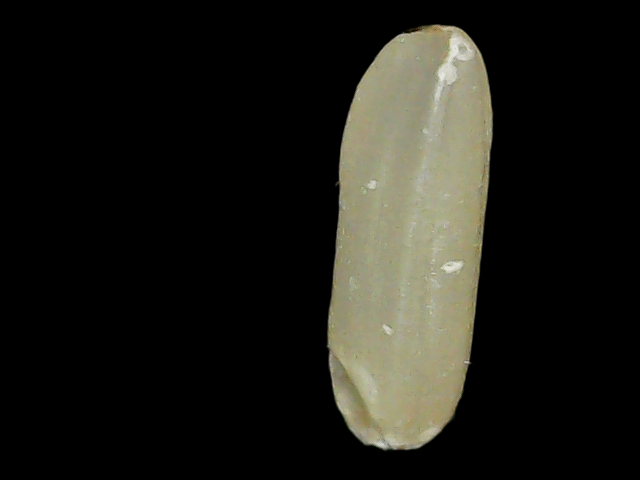
Rice variety: Binadhan26